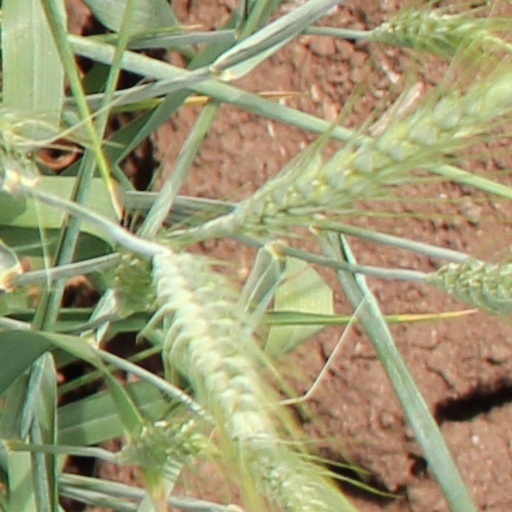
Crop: wheat